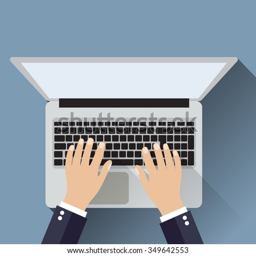
businessman working a white laptop .